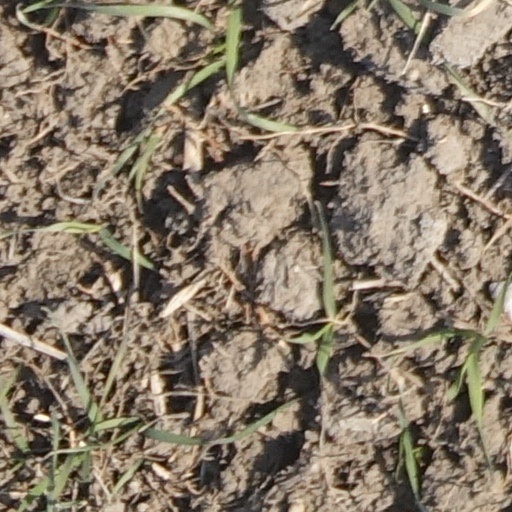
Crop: wheat